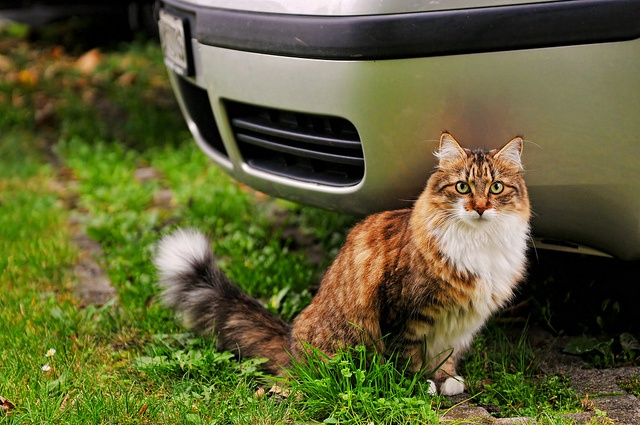
A tad in front of the thunder of a car
A cat sitting next to the bumper of a parked car.
a small cat sits next to a parked car
A cat sitting in the grass under the bumper of a car.
A calico cat sits under a car's front fender.